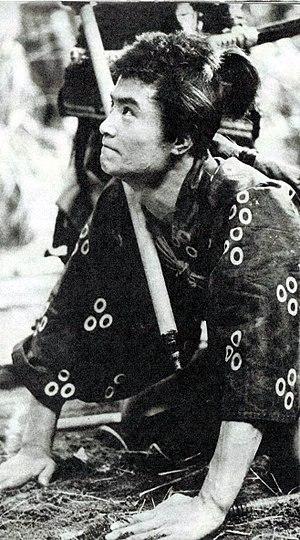
Ken Ogata, né le 20 juillet 1937 et mort le 5 octobre 2008, est un acteur japonais.